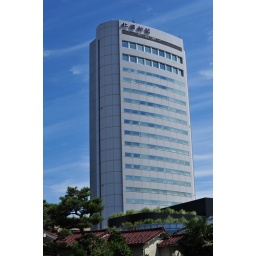
The Hokoku newspaper building in Kanazawa, Japan.